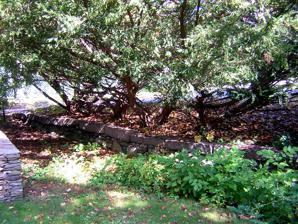
Building: Gov. Thomas Hutchinson's Ha-ha
Country: United States of America
Year built: 1771
United States historic place Gov. Thomas Hutchinson's Ha-ha U.S. National Register of Historic Places U.S. Historic district Contributing property Show map of Massachusetts Show map of the United States Location 100-122 Randolph Ave., Milton, Massachusetts Coordinates 42°15′55″N 71°4′4″W / 42.26528°N 71.06778°W / 42.26528; -71.06778 Area less than one acre Built 1771 ( 1771 ) Part of Milton Hill Historic District ( ID95000698 ) NRHP reference No. 75000290 Significant dates Added to NRHP February 13, 1975 Designated CP June 9, 1995 Gov. Thomas Hutchinson's Ha-ha is a historic ha-ha at 100–122 Randolph Avenue in Milton, Massachusetts , United States.  Probably built about 1771, it is the only surviving structure of the once-extensive estate of Thomas Hutchinson , the last civilian colonial governor of the British Province of Massachusetts Bay , and one of the few examples of an early ha-ha in North America.  It was added to the National Register of Historic Places in 1975, and is a contributing property to the Milton Hill Historic District . Description and history A ha-ha is a sunken wall which permits unblocked views, while still serving functions of a wall such as delineating a border or preventing livestock from accessing portions of a larger estate.  This ha-ha, which is of modest size, is located on the grounds of St. Michael's Church at 100 Randolph Avenue, approximately one block from Governor Hutchinson's Field , a property of The Trustees of Reservations that was also once part of Hutchinson's estate. The ha-ha is marked by a descriptive sign. The ha-ha is about 120 feet (37 m) long, and is in appearance a stone-lined ditch 6 feet (1.8 m) wide and 4 feet (1.2 m) deep, running roughly north-south.  One side of the ditch is slanted and lined with puddingstone.  The top of the slant is finished with cut granite blocks.  The ha-ha originally lined the western edge of Hutchinson's formal garden; this garden survived into the 20th century, but a house has since been built on the site. The ha-ha was constructed by then-Acting Governor Thomas Hutchinson , probably about 1771.  It was around this time that Horace Walpole published a book which contained a detailed description of ha-has and their function enhancing the aesthetics of large estates. See also National Register of Historic Places listings in Milton, Massachusetts References